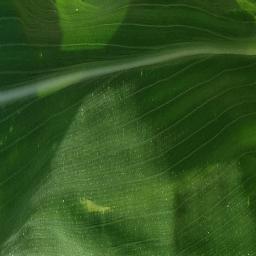
Label: Corn_(Maize)___Healthy